COVID-19 pandemic in the Navajo Nation

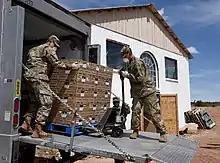
Arizona National Guard members deliver food and supplies for Navajo Nation residents at a local food bank in Black Mesa, Arizona on April 17

April 4, effective at 5:00pm, Governor Ducey ordered all barber shops, salons, tattoo shops, and massage parlors to close. Coconino National Forest started enforcing closed high-traffic hiking trails and recreational sites by issuing citations. Navajo Nation Police also began issuing fines and citations to those violating the imposed curfew.